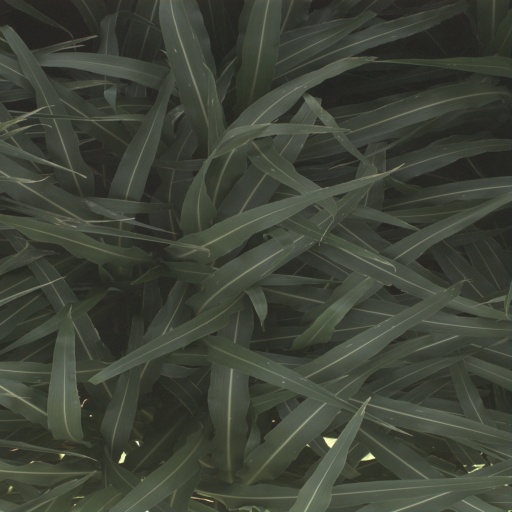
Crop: sorghum